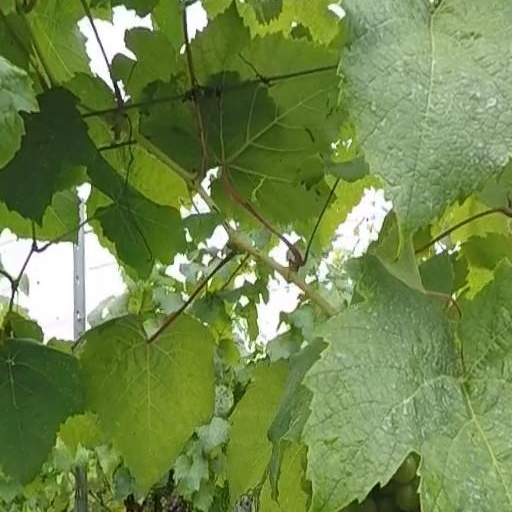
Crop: grape